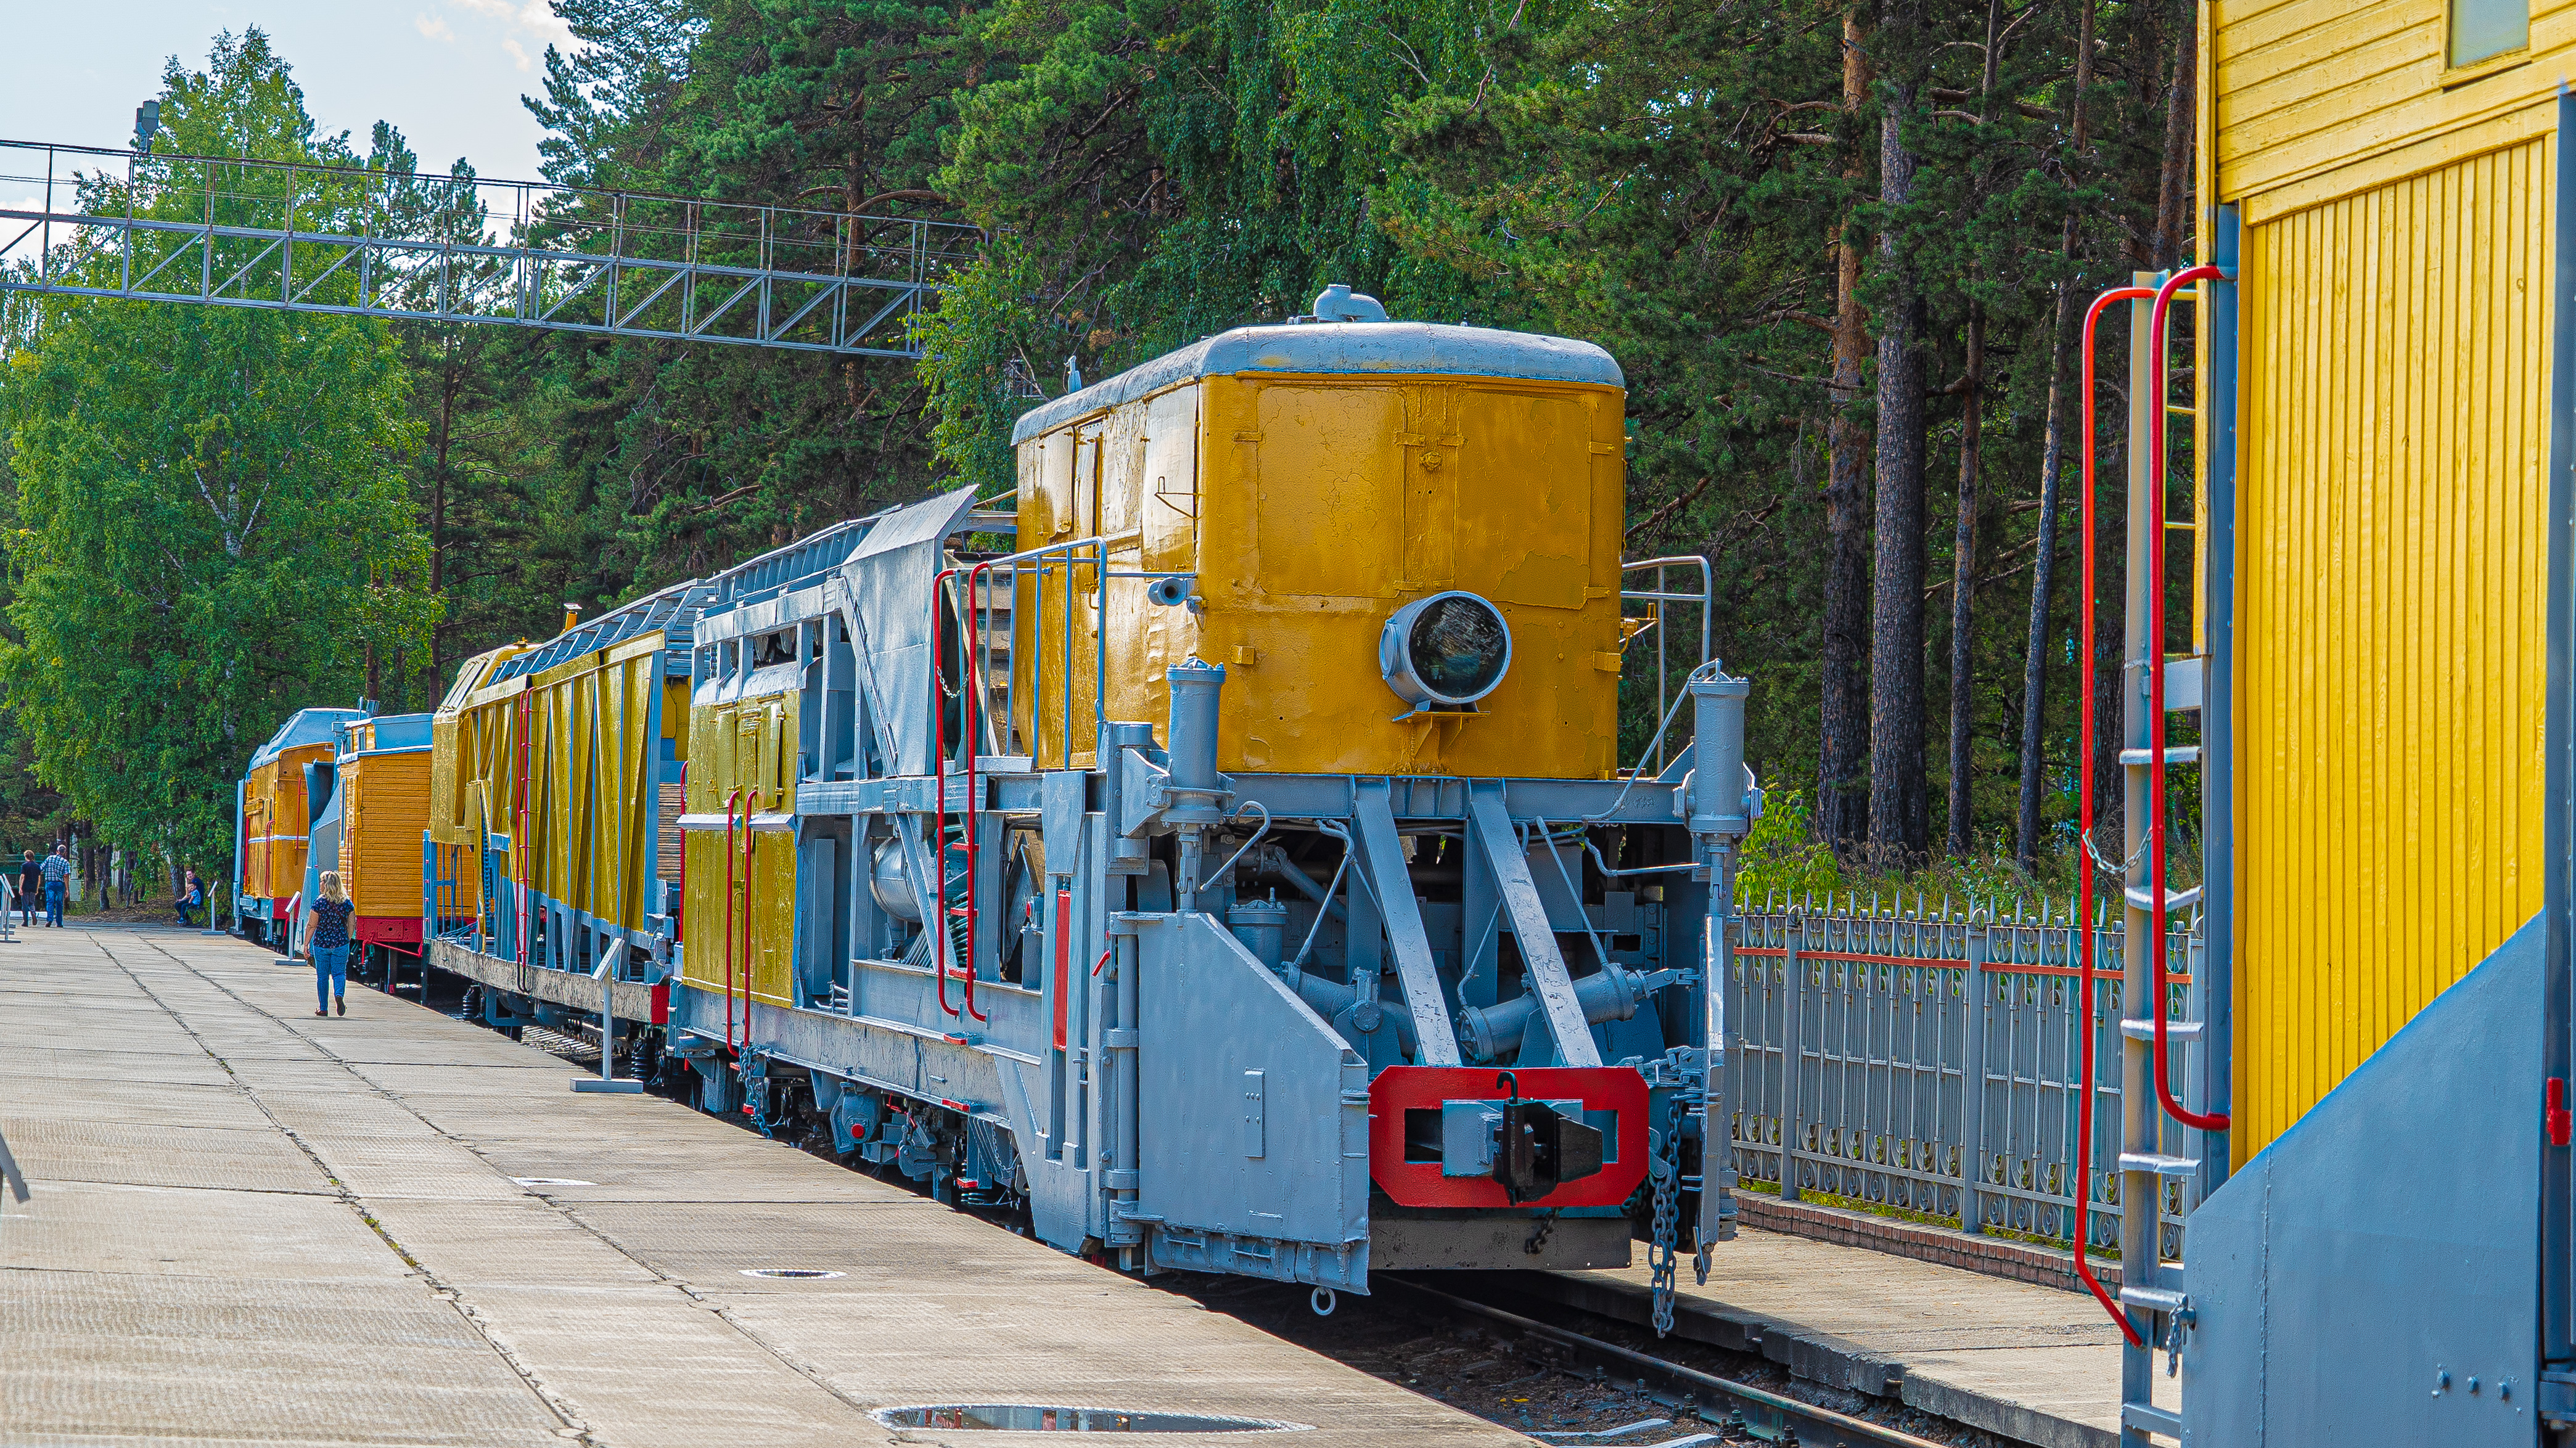
boat, train, land vehicle, vehicle, transport, mode of transport, rolling stock, railway, public transport, motor vehicle, track, locomotive, railroad car, tree, tram, electricity, rolling, plant, thoroughfare, metro, passenger car, wheel, electrical supply